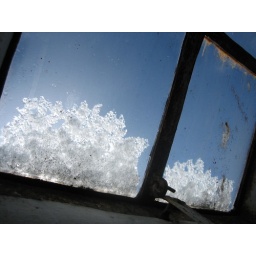
the window in our future bathroom